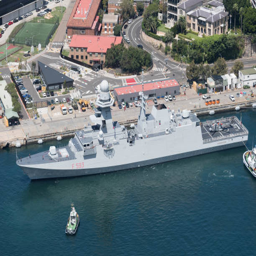
aerial view seen departing harbour on a sunny day .